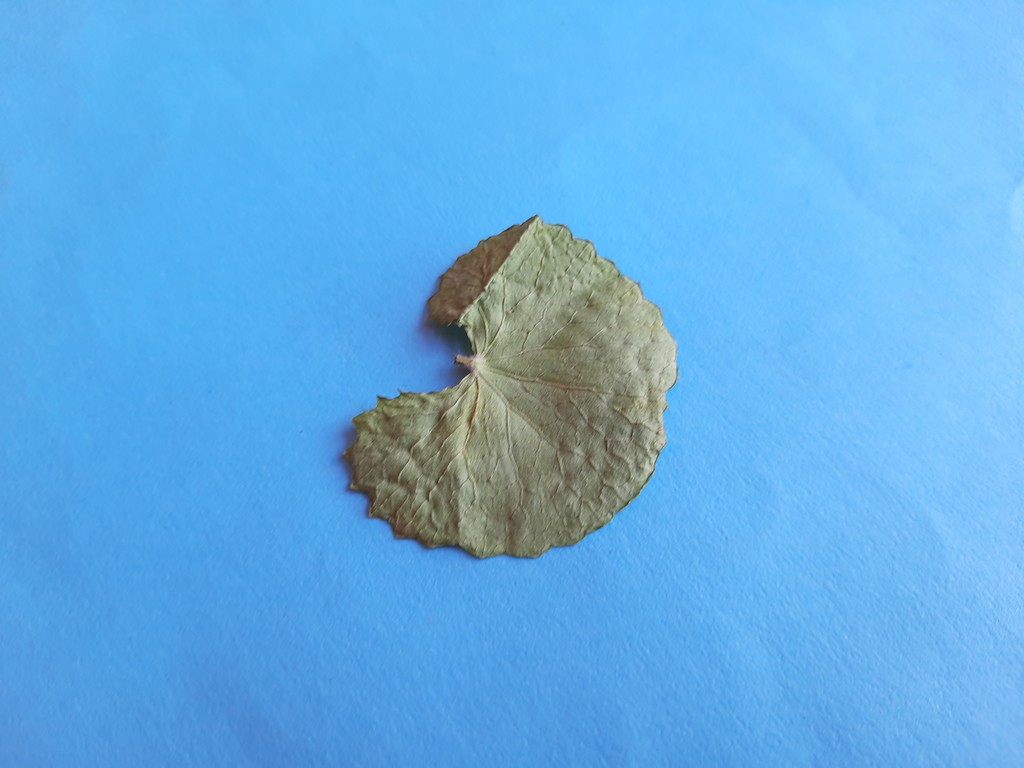
Label: Dried